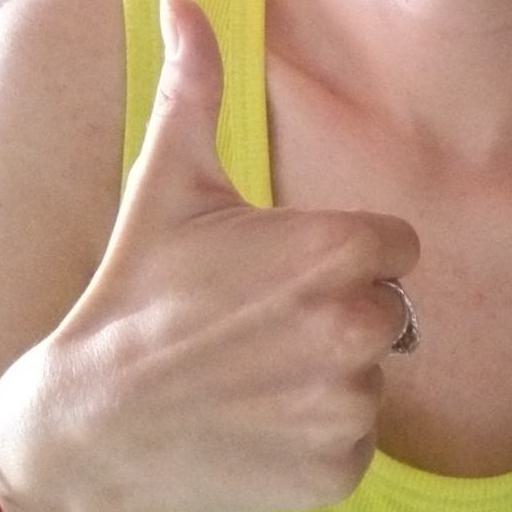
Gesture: like